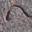
Label: worm